Heathen Maiden

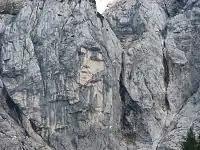
The Heathen Maiden seen from the Erjavec Lodge

The Heathen Maiden is a rock formation that resembles a human face. It can be seen in the northern face of Mount Prisojnik near Kranjska Gora, in the Julian Alps in northwestern Slovenia. It is associated with a legend about a chamois known as Goldenhorn and a nymph ("vila") dwelling in the mountain.